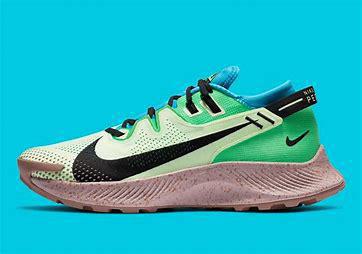
Brand: Nike
Model: Pegasus 2